North Carolina State Auditor

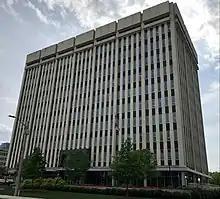
The Albemarle Building in Raleigh houses the offices of the state auditor.

The state auditor is a constitutional officer. Article III, Section 7, of the Constitution of North Carolina stipulates the popular election of the state auditor every four years. Unlike most of the 18 other states with an elected auditor, North Carolina does not require candidates for the office to be Certified Public Accountants. The office holder is not subject to term limits. In the event of a vacancy in the office, the Governor of North Carolina has the authority to appoint a successor until a candidate is elected at the next general election for members of the General Assembly. Per Article III, Section 8 of the constitution, the auditor sits on the Council of State. The auditor is "ex officio" a member of the Local Government Commission, the Capital Facilities Finance Agency, the Debt Affordability Advisory Committee, and several other bodies. They are a nonvoting member of the Office of State Budget and Management's Council of Internal Auditing. They are fifth in line of succession to the governor. As with all Council of State officers, the auditor's salary is fixed by the General Assembly and cannot be reduced during their term of office. As of 2025, the auditor's annual salary is $168,384.